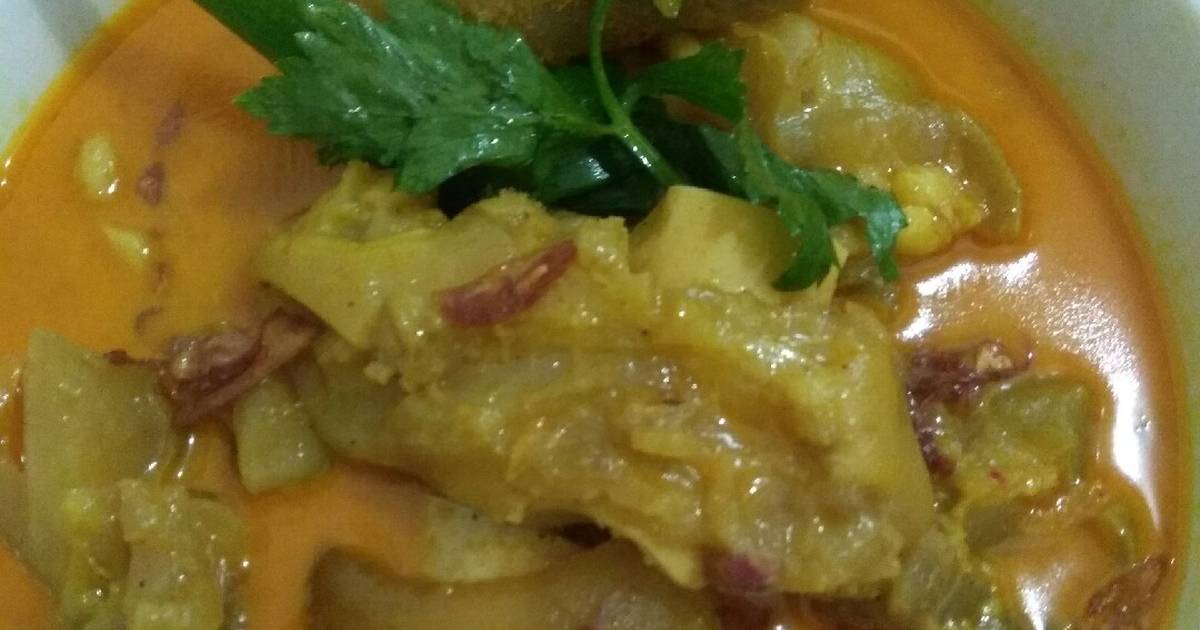
Label: gulai_tunjang